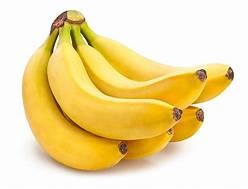
Label: banana